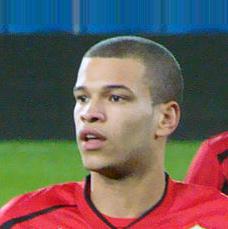
Age: 18